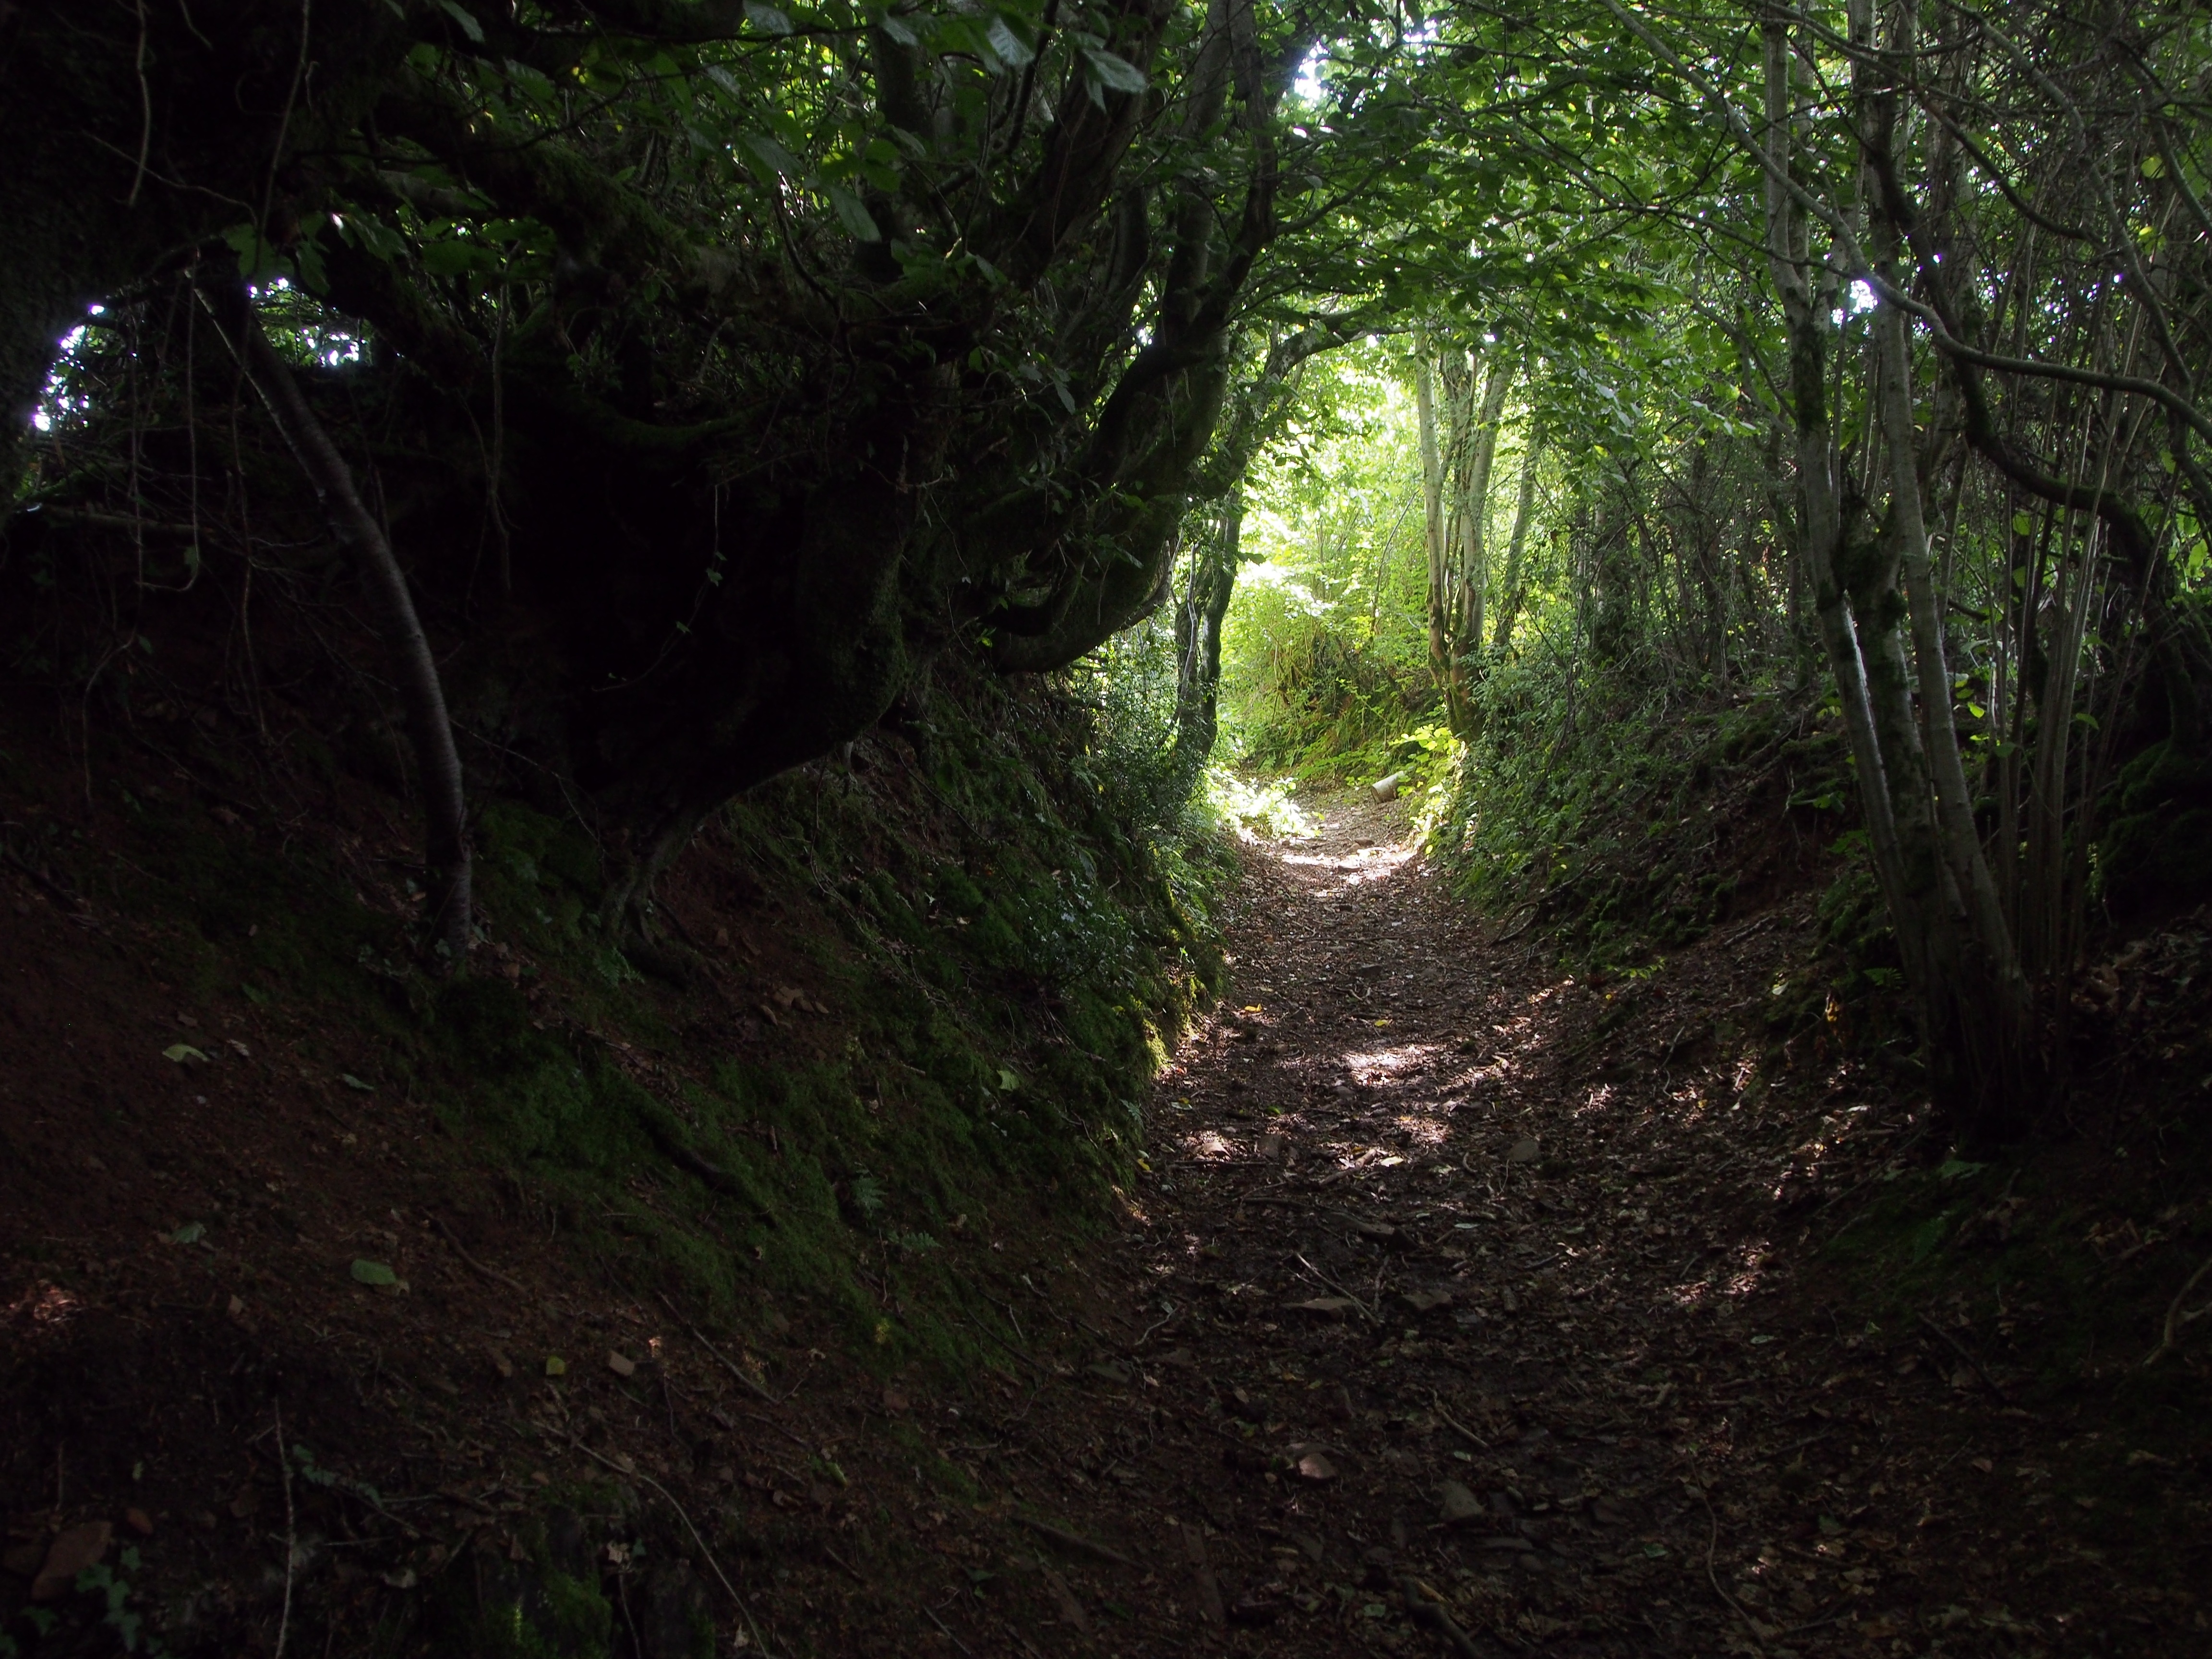
tree, nature, forest, path, wilderness, light, wood, trail, sunlight, leaf, shade, tunnel, overgrown, gloom, green, jungle, shadow, soil, darkness, rainforest, hope, woodland, habitat, footpath, end, ecosystem, glade, enclosed, old growth forest, natural environment, geographical feature, atmospheric phenomenon, woody plant